Johann Carion

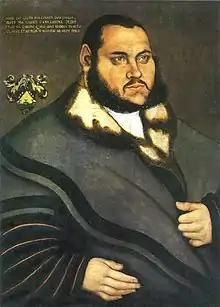
Johann Carion, portrait by Lucas Cranach the Elder.

He was court astrologer to Elector Joachim I Nestor of Brandenburg. A prognostication he published in 1521 gained him a later reputation of having predicted the Protestant Reformation, as well as a major flood in 1525 and some apocalyptic dates. For 15 July 1524 he predicted another flood so that Joachim I Nestor and his entourage fled to the Runder Berg, then the highest of the Tempelhofer Berge range south of the residential city of Cölln. At about 16:00 h, after spending much of the day on the hill in vain, Electress Elizabeth of Denmark urged her husband to return. They returned to town, where a thunderstorm started and a lightning killed four horses and the coachmen. According to another source the news of their frightful flight had spread among the Cöllners and Berliners, many of whom had tried to get as well onto the hill, but were kept out by electoral guards. On their return the crowd awaited the elector and his entourage and welcoming him laughing.